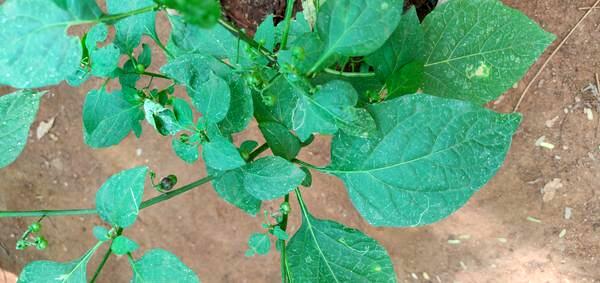
Plant: Ganike